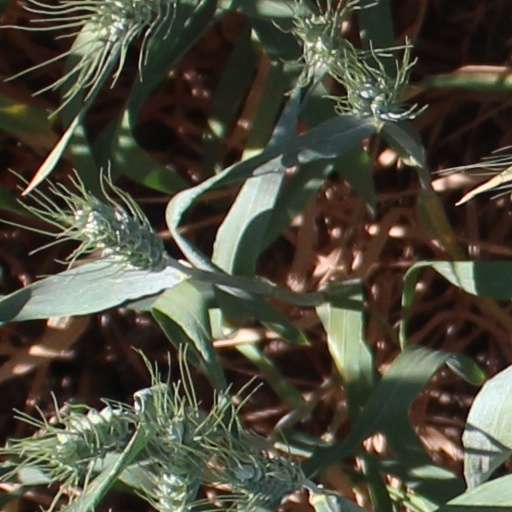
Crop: wheat